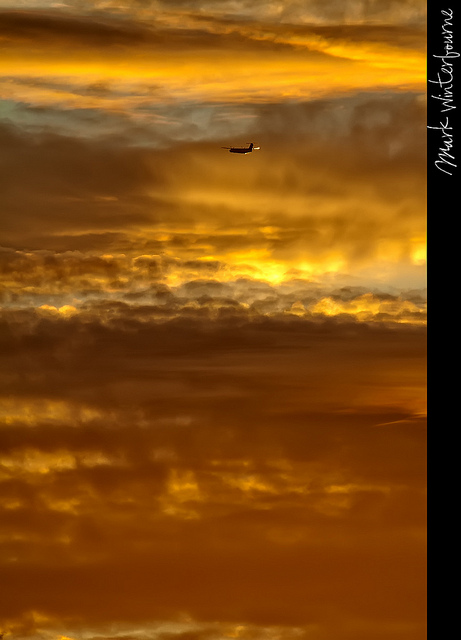
A jet aircraft in a sky filled with golden clouds.